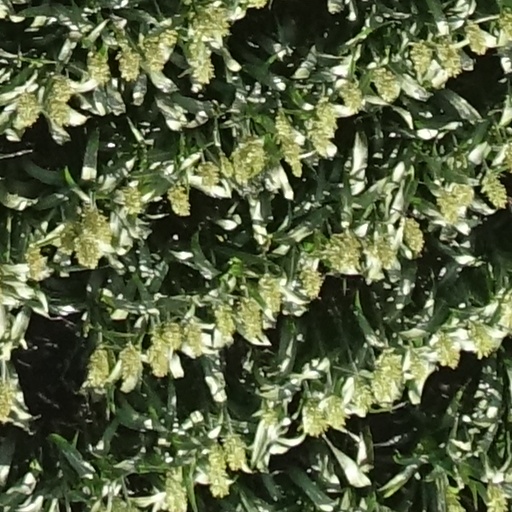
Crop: sorghum